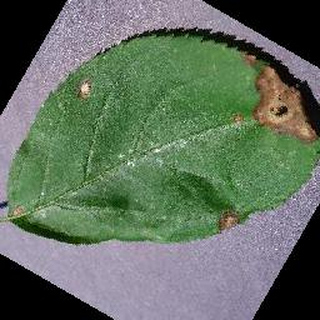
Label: apple_black_rot